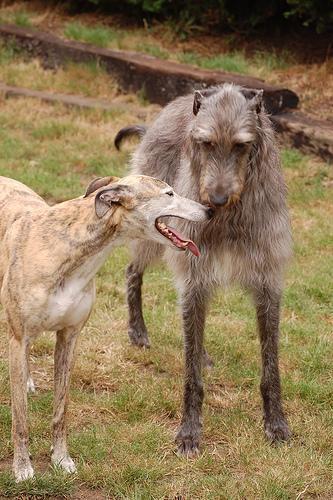
Scottish_deerhound